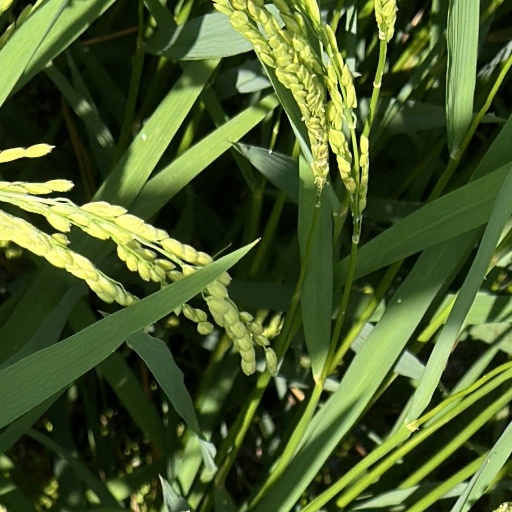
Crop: rice